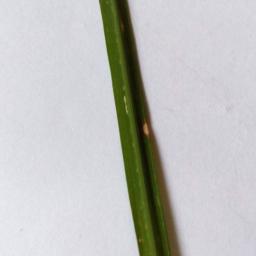
Label: Rice___Leaf_Blast